Trailways of New York

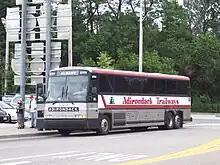
A now-retired MCI 102-B3 Adirondack Trailways coach in Nanuet, New York

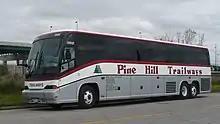
A now-retired Pine Hill Trailways MCI J4500 coach

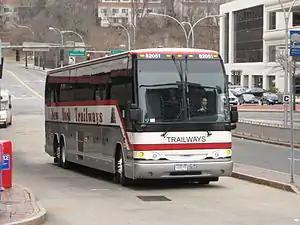
A New York Trailways Prevost H3-45 coach in White Plains, New York

Trailways of New York operates under several brands: "Adirondack Trailways", "Pine Hill Trailways", "New York Trailways," and "LINE."